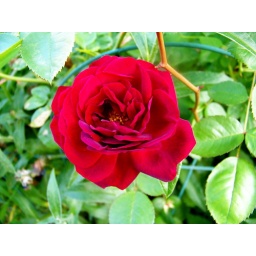
This is a red rose bush in my backyard.